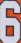
Number: 6